Clan of Ostoja

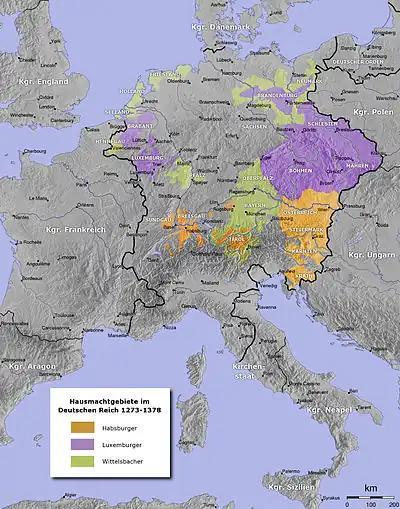
Houses of Habsburg and Luxenburg in the Holy Roman Empire, 1273-1378

Sigismund was the Prince of Brandenburg before rising to the Hungarian throne. He later became Holy Roman Emperor, King of Germany, Bohemia, Hungary (including present-day Slovakia, Balkan states, Romanian and Bulgarian lands), Italian republics and Prince of Luxembourg. At the age of 13, he was sent to Kraków in order to study Polish language and customs. He married Mary, daughter of Louis the Great and became one of the most powerful Emperors in Europe.